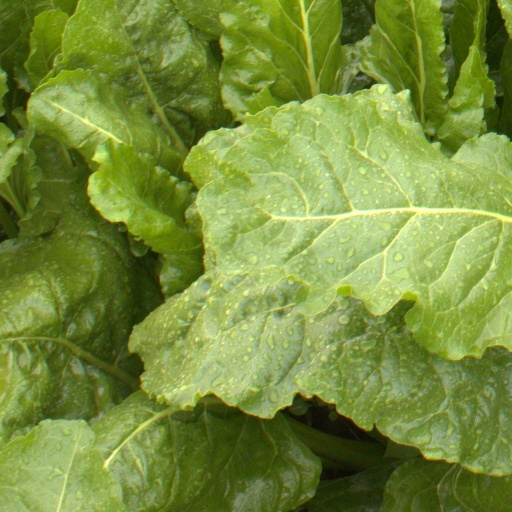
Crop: sugar beet